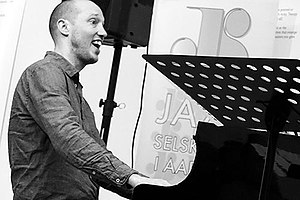
Søren Bebe
Søren Bebe spiller i Aarhus, 2015